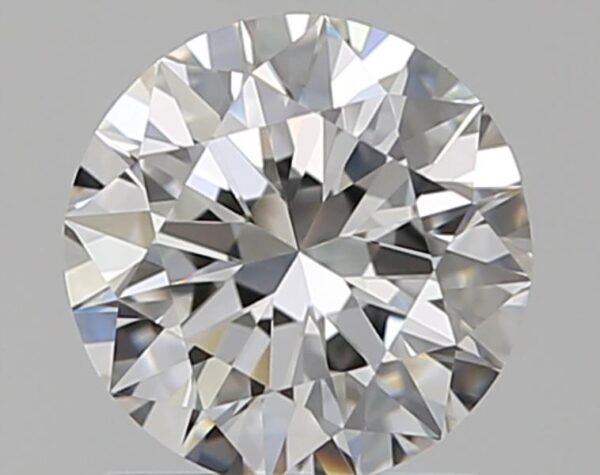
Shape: round
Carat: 1
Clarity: IF
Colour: E
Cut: EX
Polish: EX
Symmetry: EX
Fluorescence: N
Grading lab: GIA
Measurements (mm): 6.39 x 6.43 x 3.96